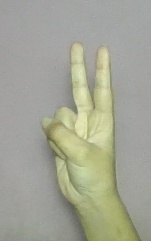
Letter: taa